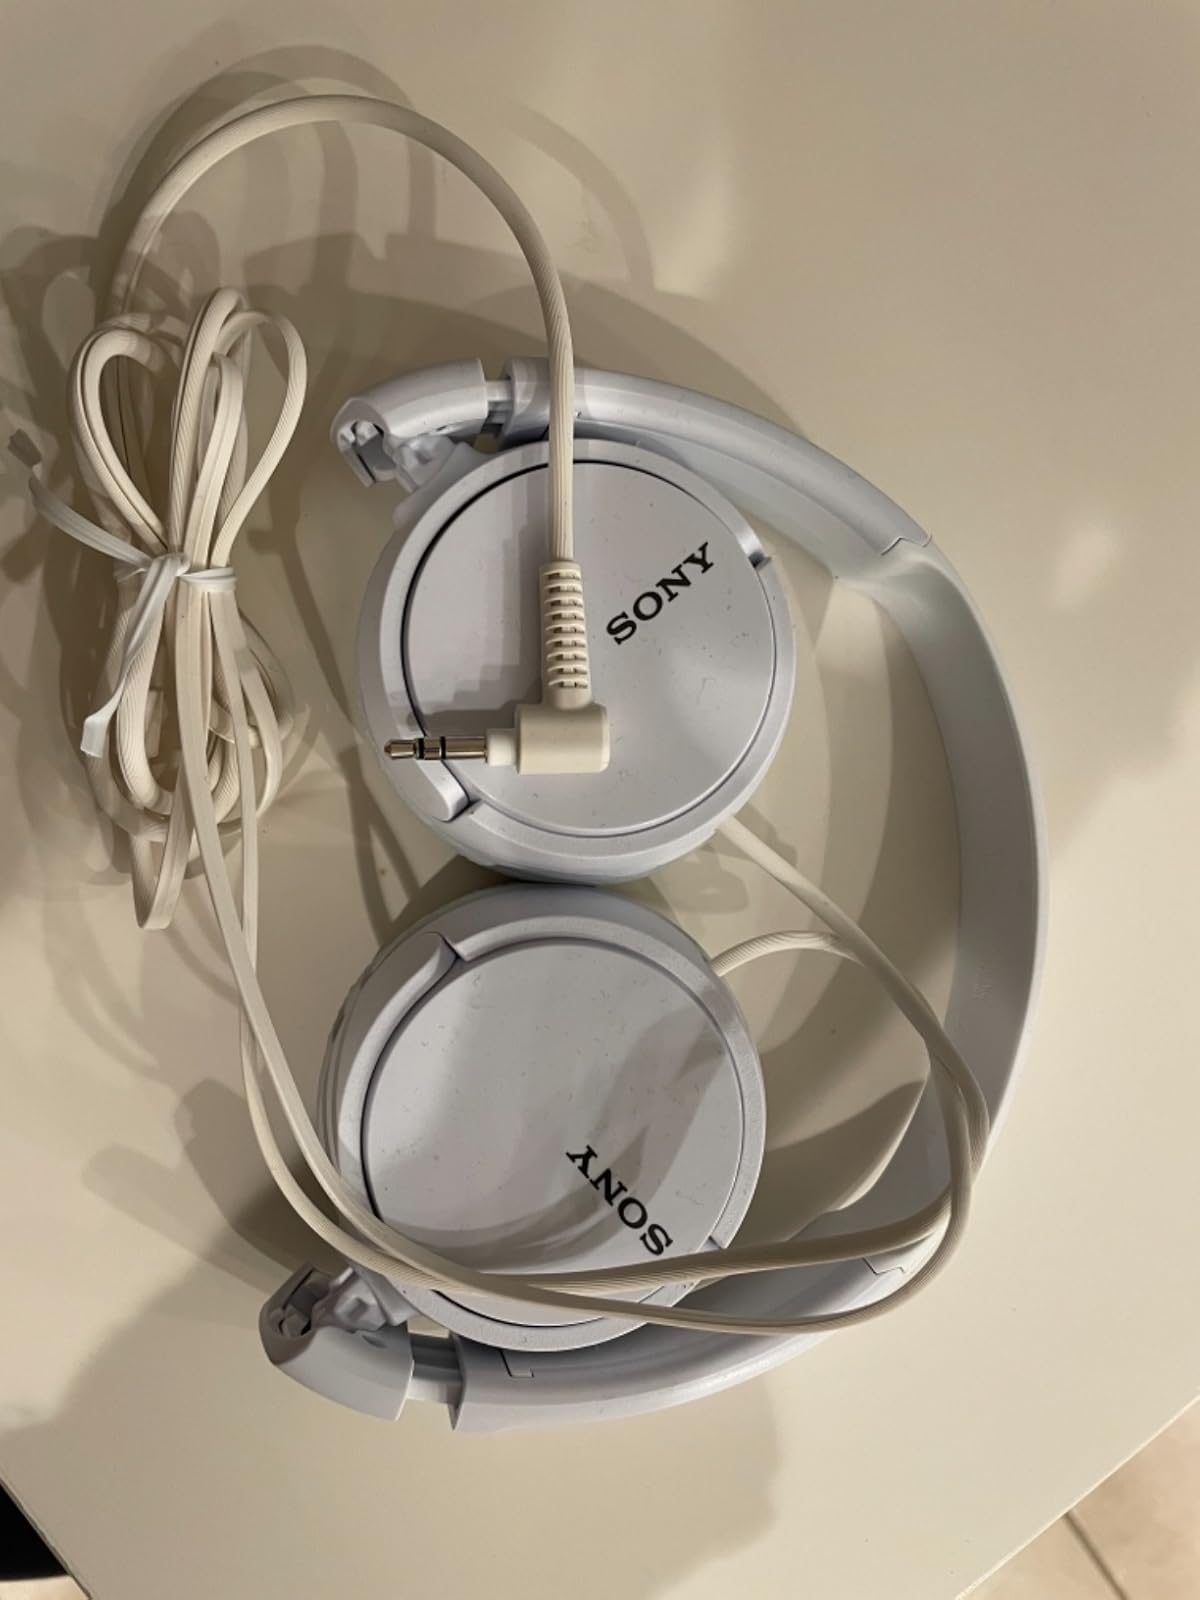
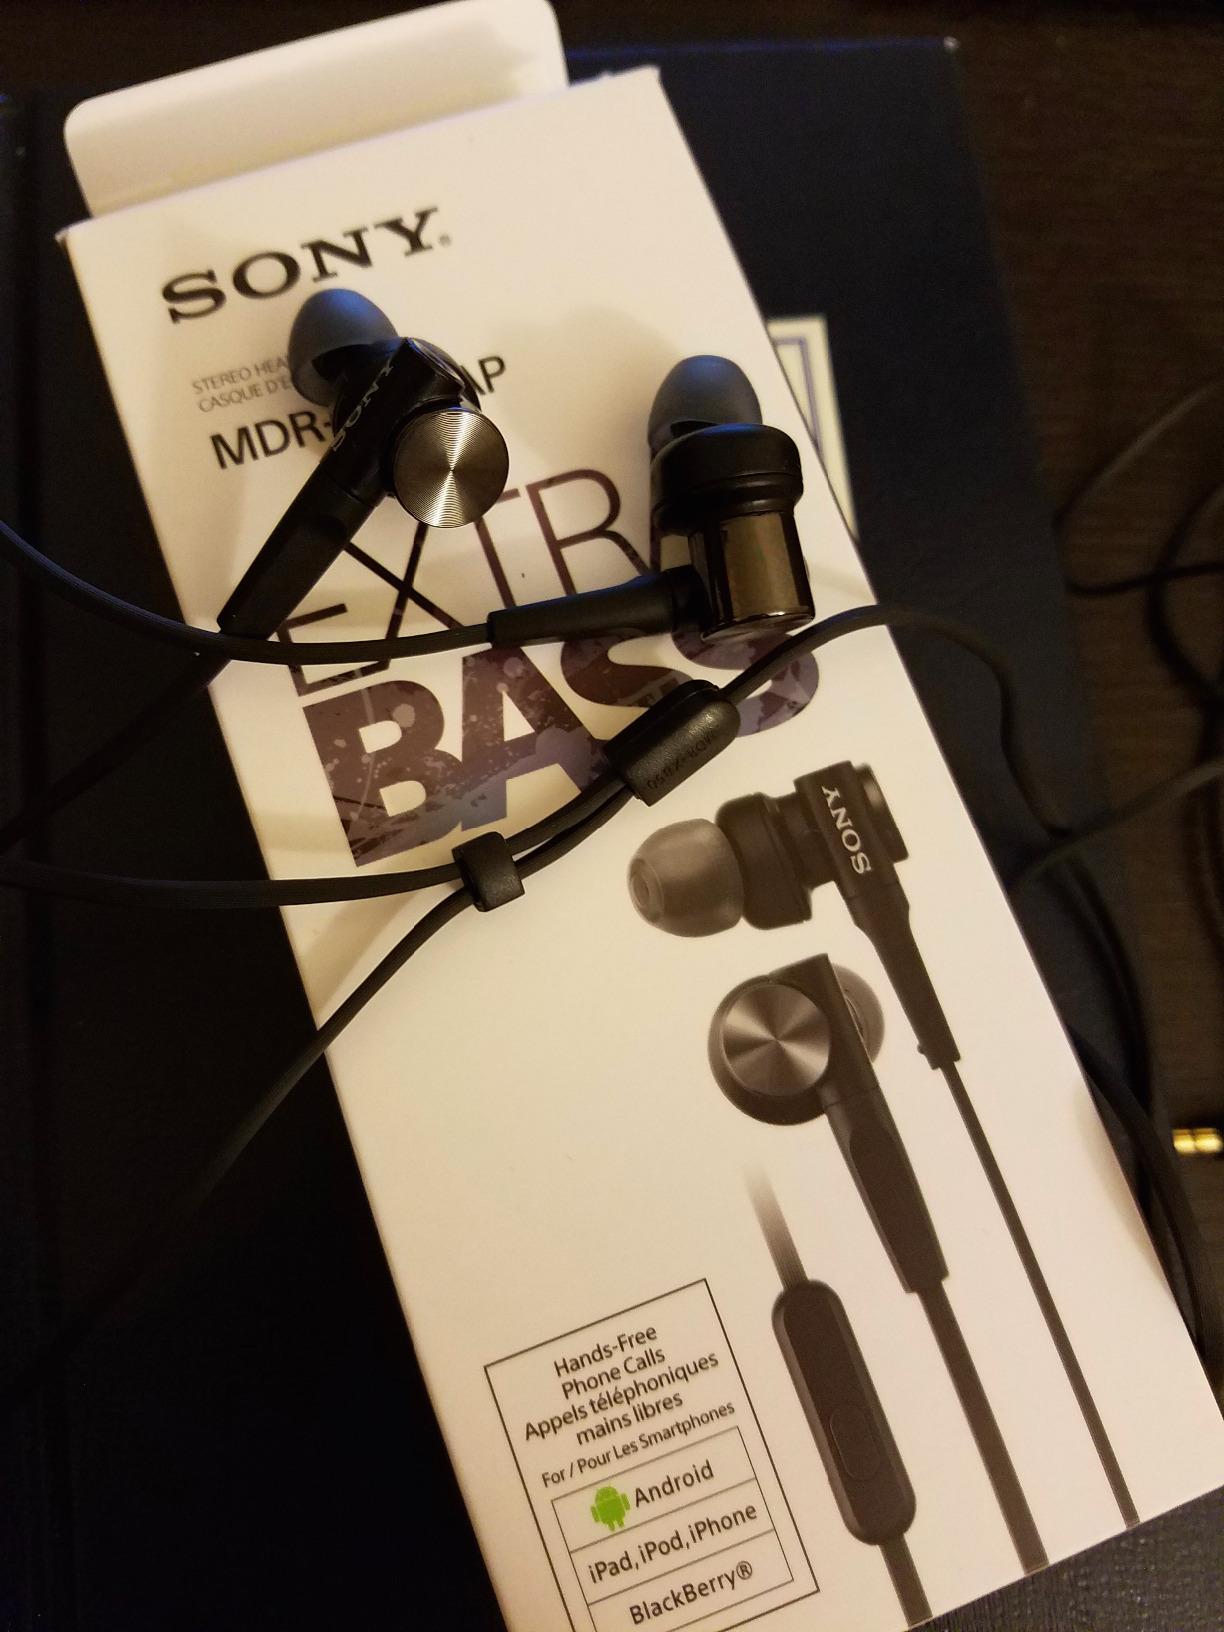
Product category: headphones
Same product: no